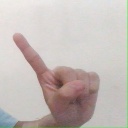
अक्षर: ए